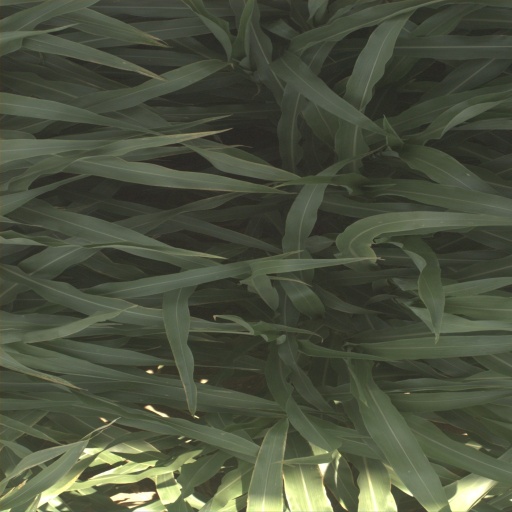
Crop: sorghum